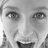
Emotion: surprise